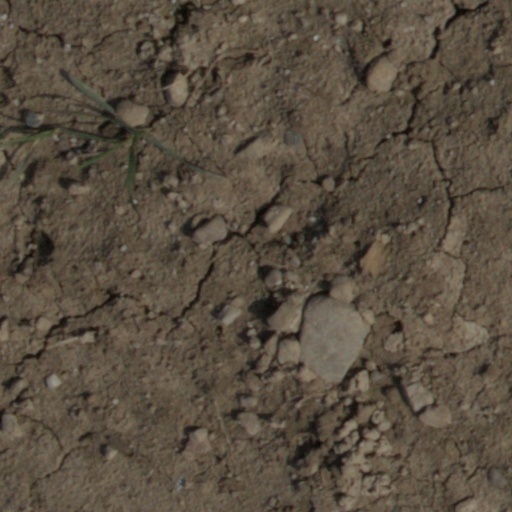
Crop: wheat